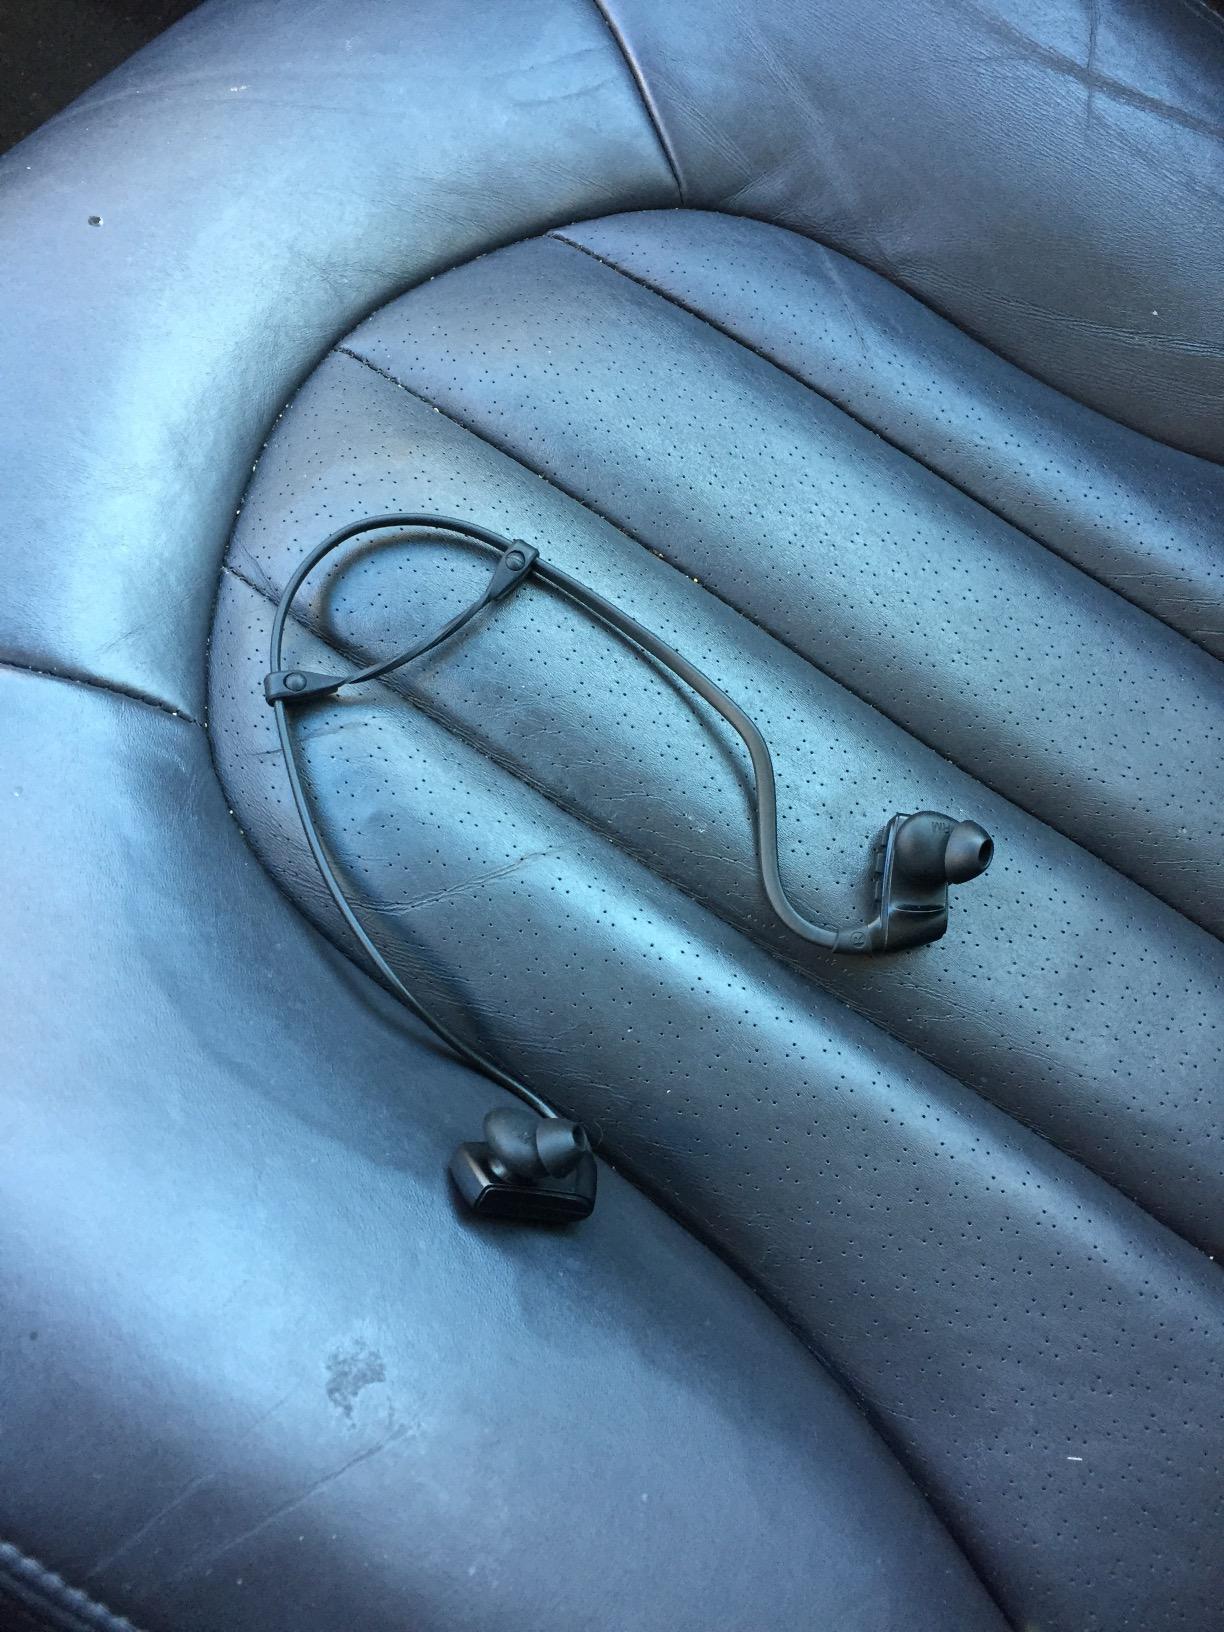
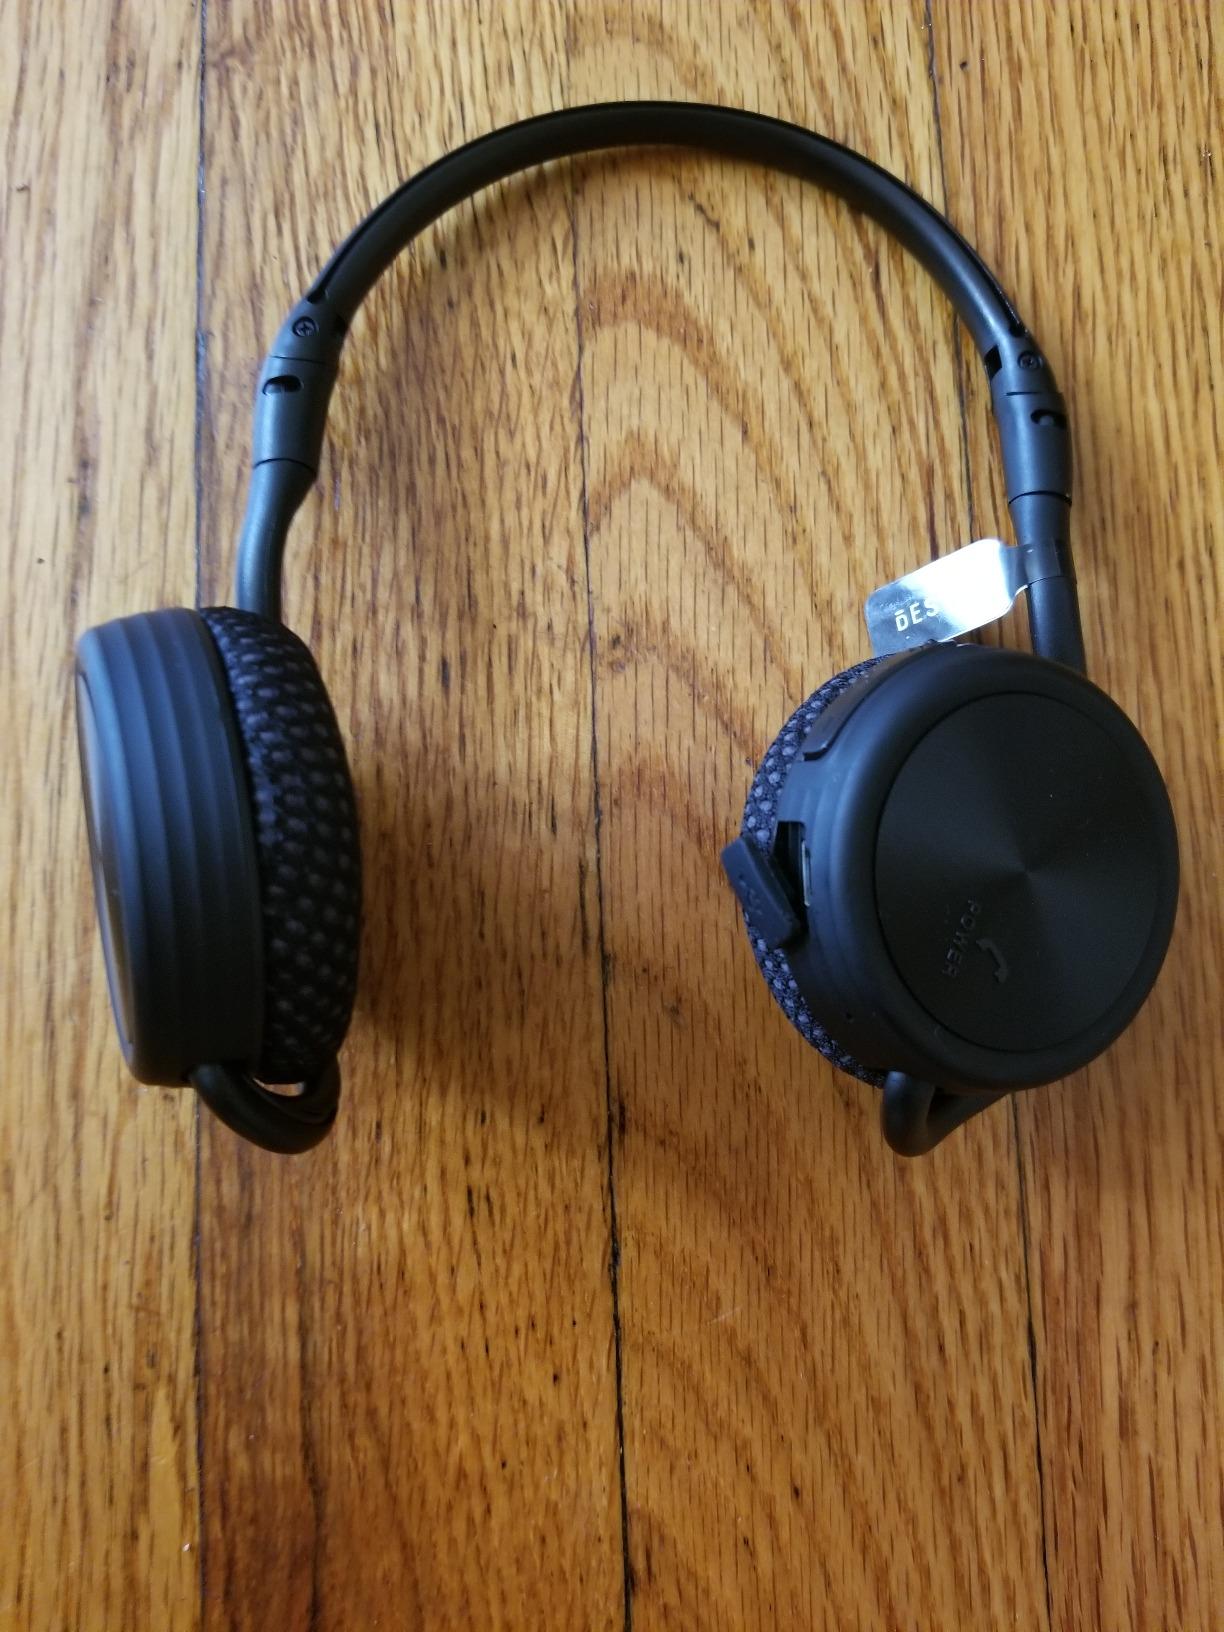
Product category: headphones
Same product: no